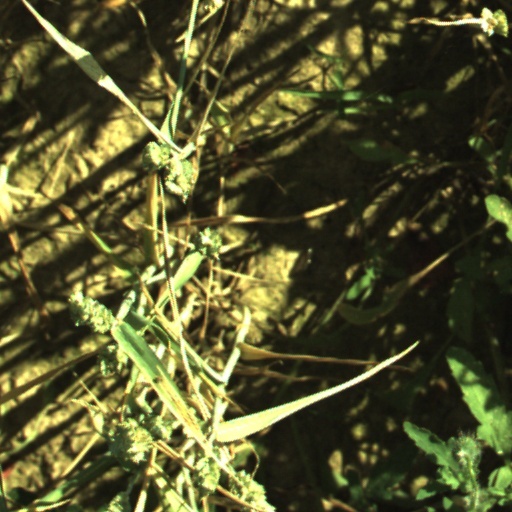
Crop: wheat